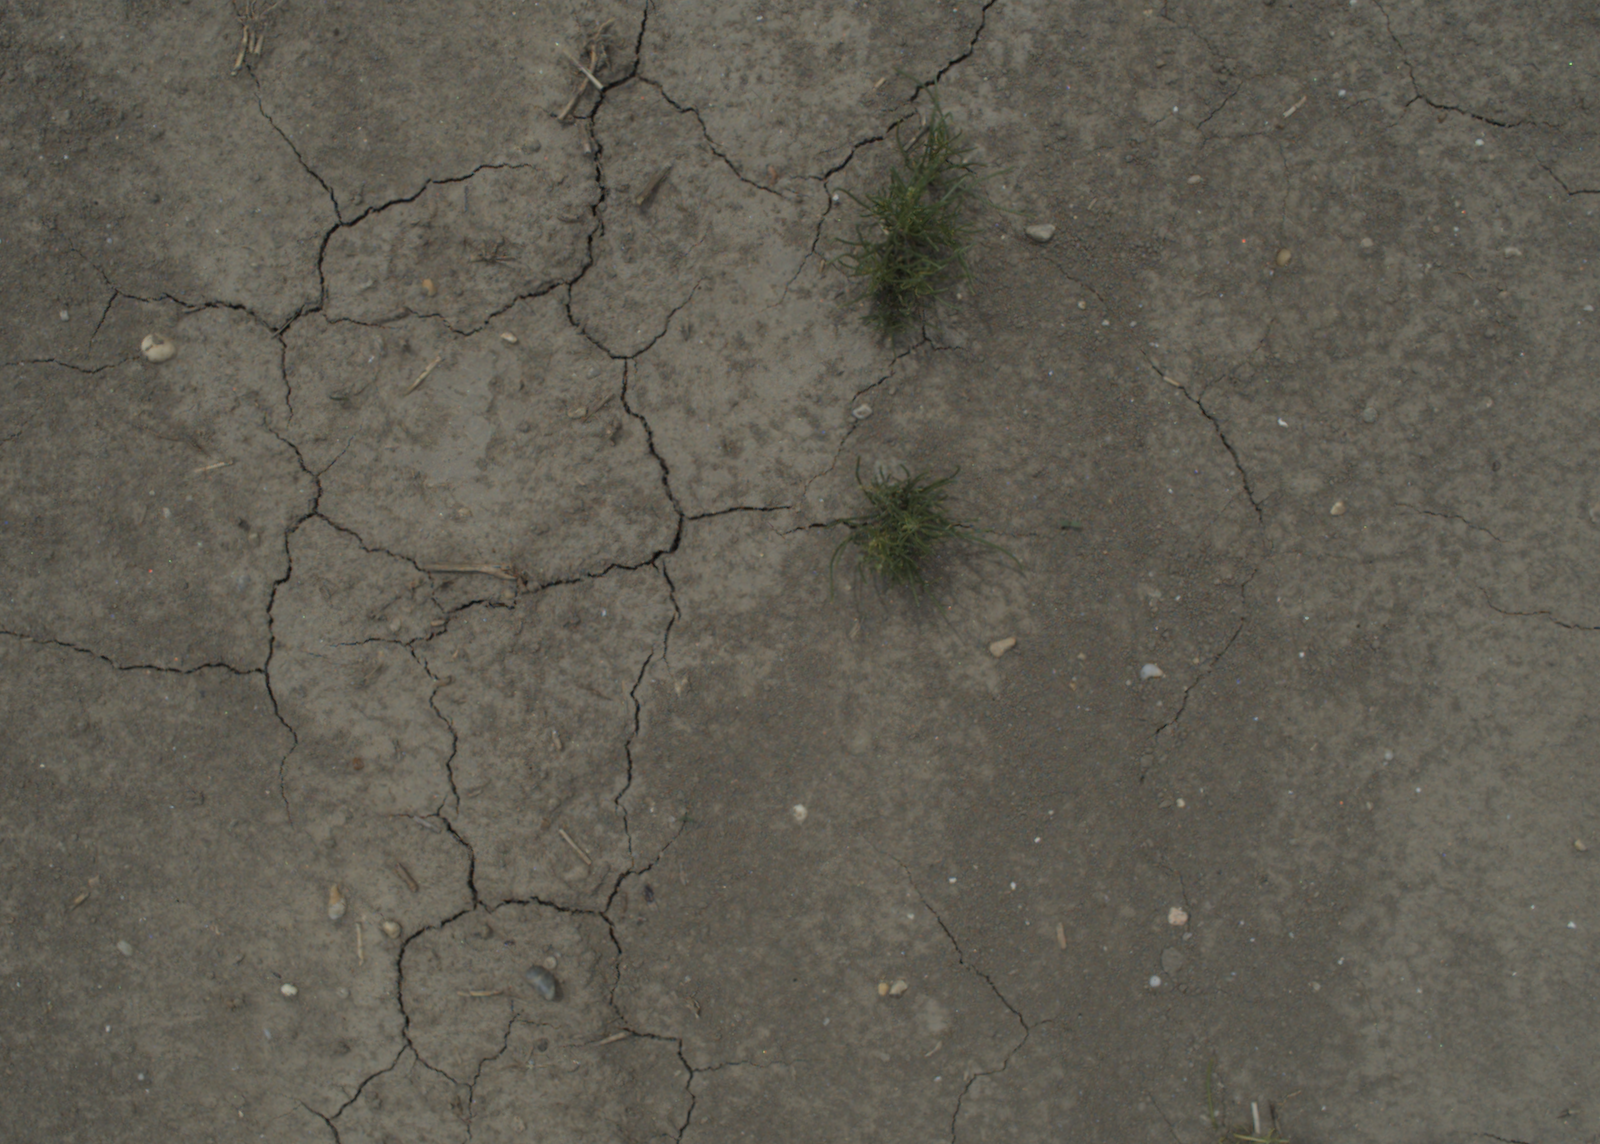
Capture date: 21.07.2021 12:45:54
Weather: mixed
Wind: medium
Seeding date: 08.06.2021
Plant canopy height (mm): 962